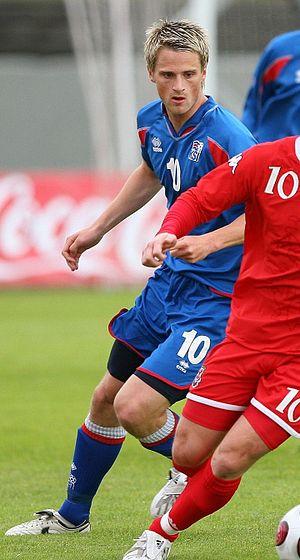
Gunnar Heidar Thorvaldsson est un joueur international de football islandais.